30th Armored Division (United States)

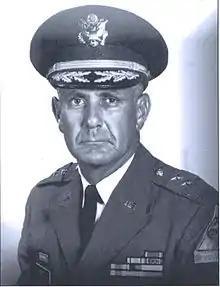
Hugh B. Mott as commander of 30th Armored Division.

Though never federalized during wartime, the 30th Armored Division (called "Volunteers," for Tennessee's "Volunteer State" nickname) was activated for support to law enforcement, including responses to civil disturbances in Memphis and Nashville after the assassination of Martin Luther King Jr.